1946 pacification of villages by PAS NZW

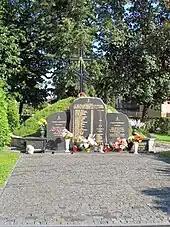
Memorial and tomb of the murdered coachmen in Bielsk-Podlaski

The unit led by Rajs ("Bury") departed for the neighbouring village of Wólka Wygonowska. Some farm buildings were set ablaze for refusal to provide assistance. Two local men were shot dead while they were running away from the soldiers: Jan Zinkiewicz and Stefan Babulewicz. Many year later, Zinkiewicz's daughter rationalized that her father ran to save his farm equipment from burning, and that he was not fleeing from them.